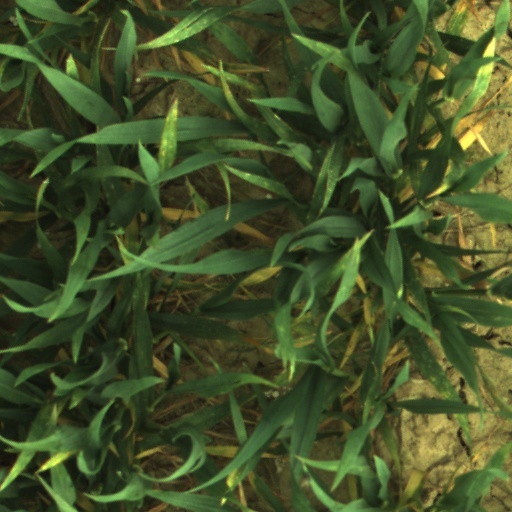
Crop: wheat